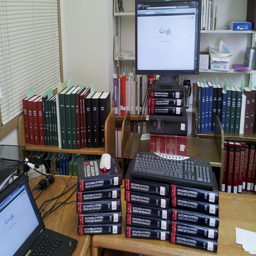
A computer and keyboard sitting on top of several books.
A pile of books in stacked on a desk.
a table that has a bunch of books on it
computer desk with a keyboard on top of two stacks of books
A table with stacks of books on it with a mouse, keyboard and a monitor on top of them.